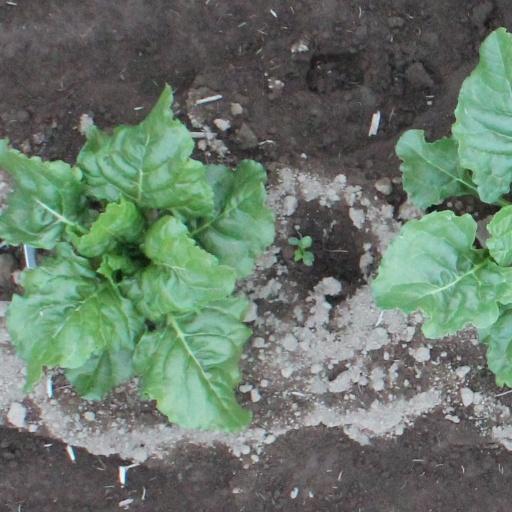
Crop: sugar beet